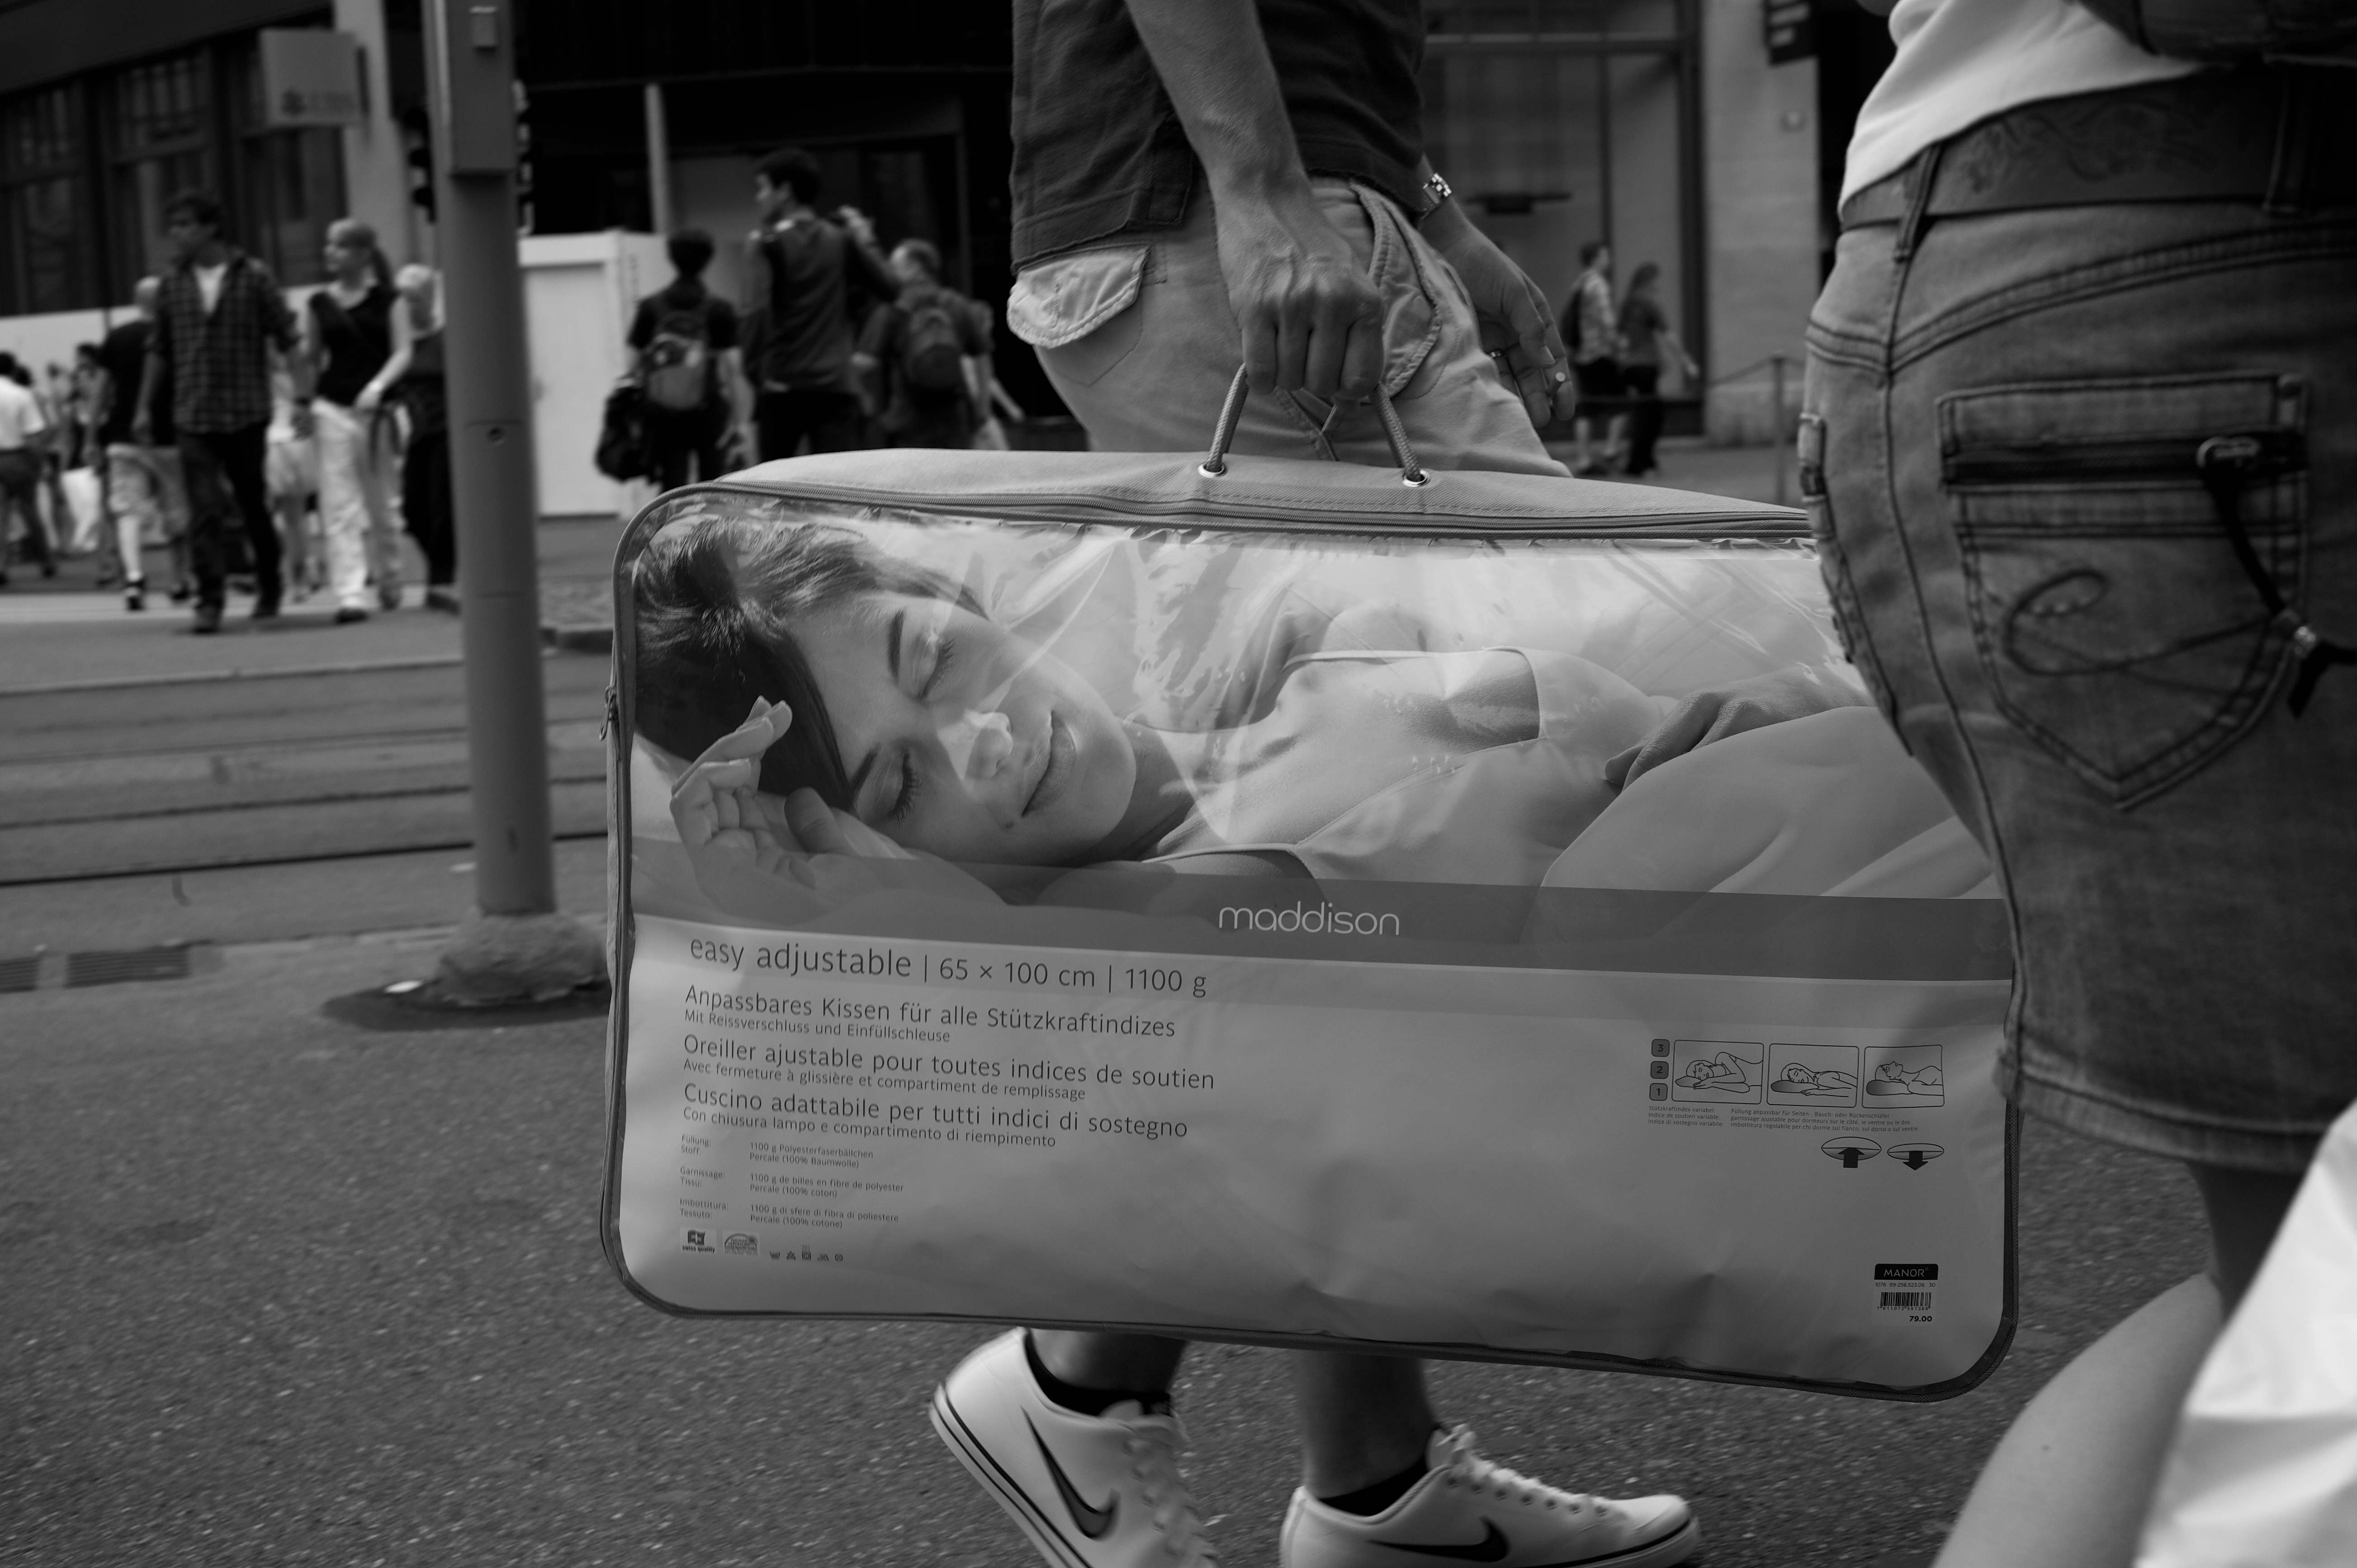
black and white, road, white, street, photography, ebook, training, black, monochrome, streetphotography, flickr, thomas, video, olympus, photograph, omd, fuji, leica, monochrom, leuthard, hcb, thomasleuthard, streettogs, monochrome photography